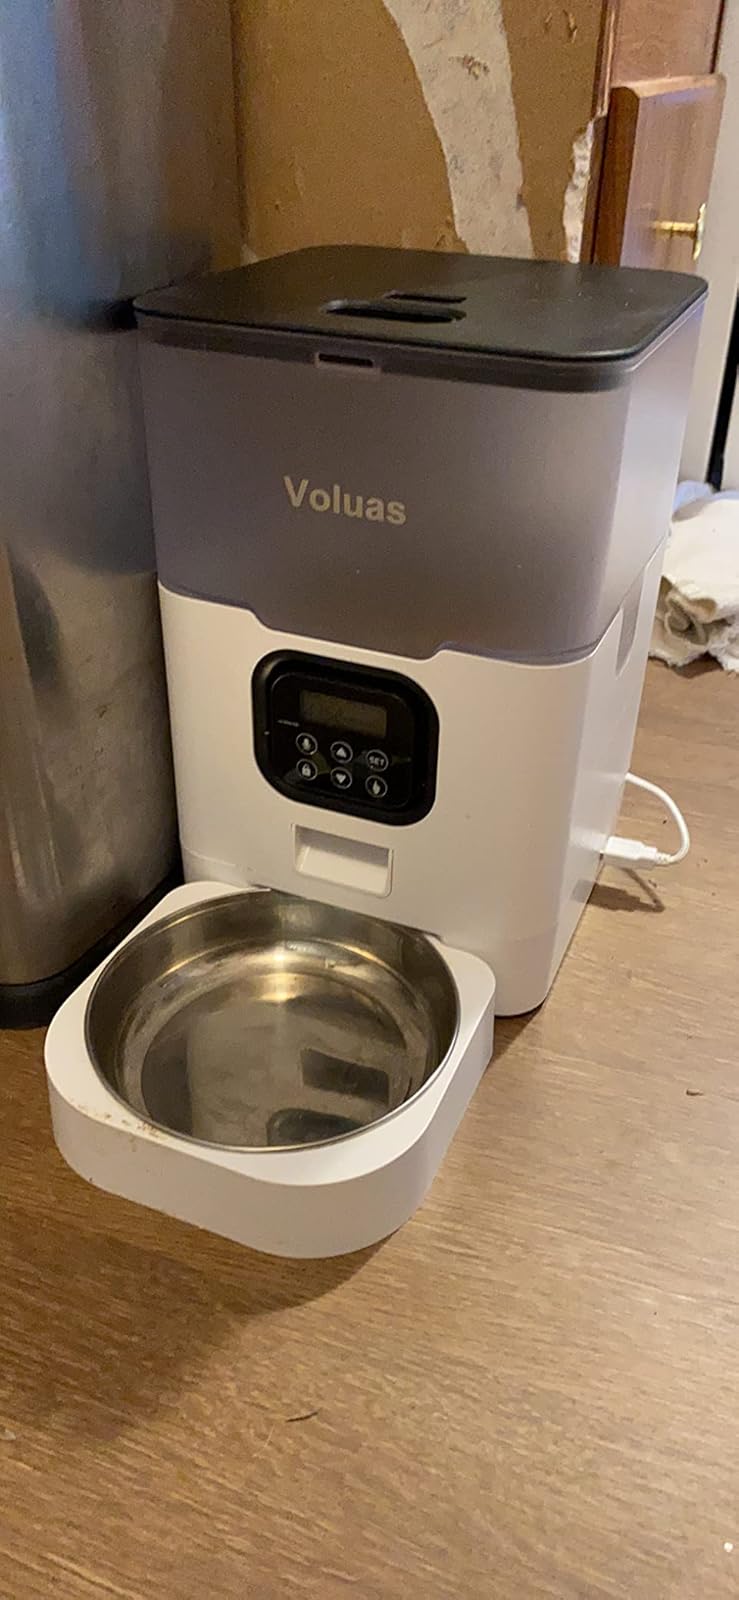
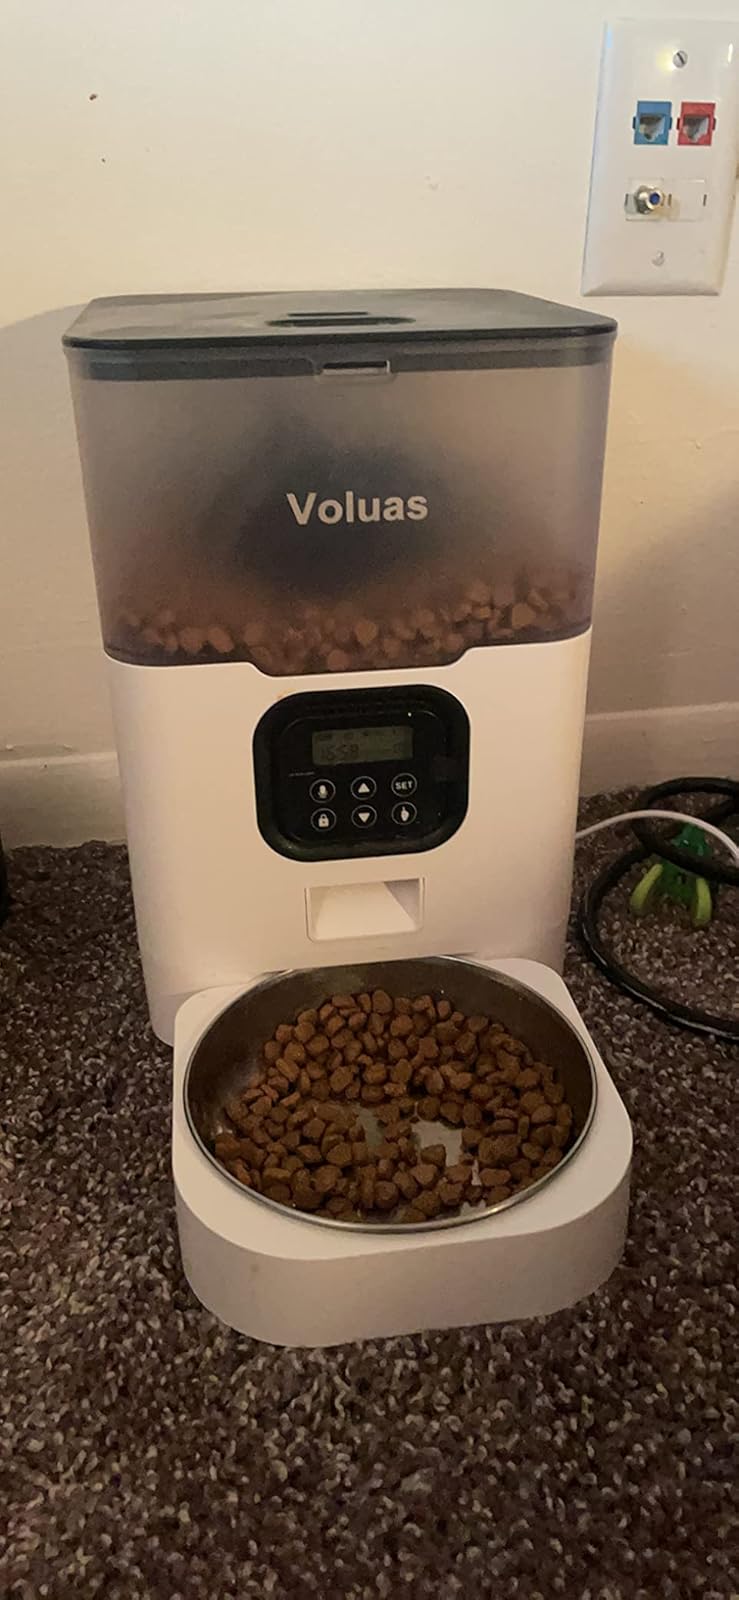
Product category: items_feeder
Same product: yes